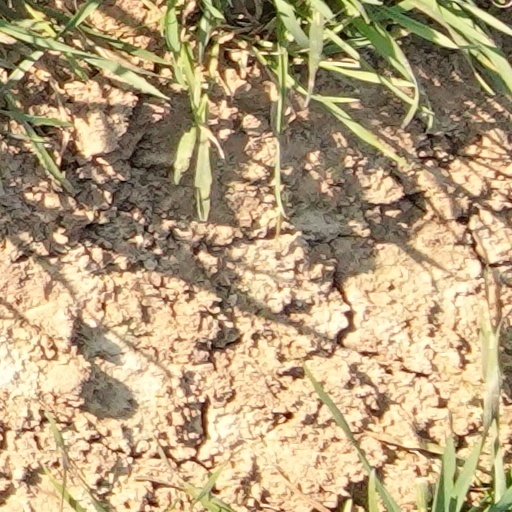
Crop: wheat